New Alexandria, Ohio

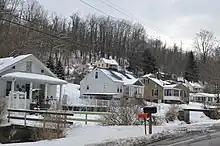
Houses on Ohio State Route 151

New Alexandria derives its name from the former proprietor, Alexander Smith, who laid out the town in 1831. Prior to this, the area was known as "Tempo" by the surrounding local community, derived from either a temperance hotel that was kept there by Matthew Thompson as far back as 1820, or the village Tempo, County Fermanagh, Ireland where Thompson grew up.